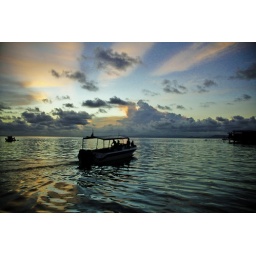
The shuttle boat cruising in front of our guess house with a wonderful sunset view.